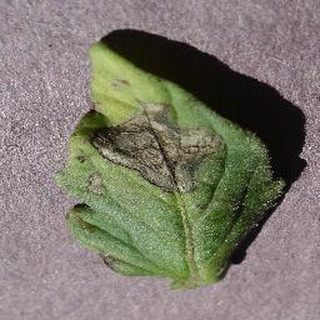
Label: tomato_early_blight